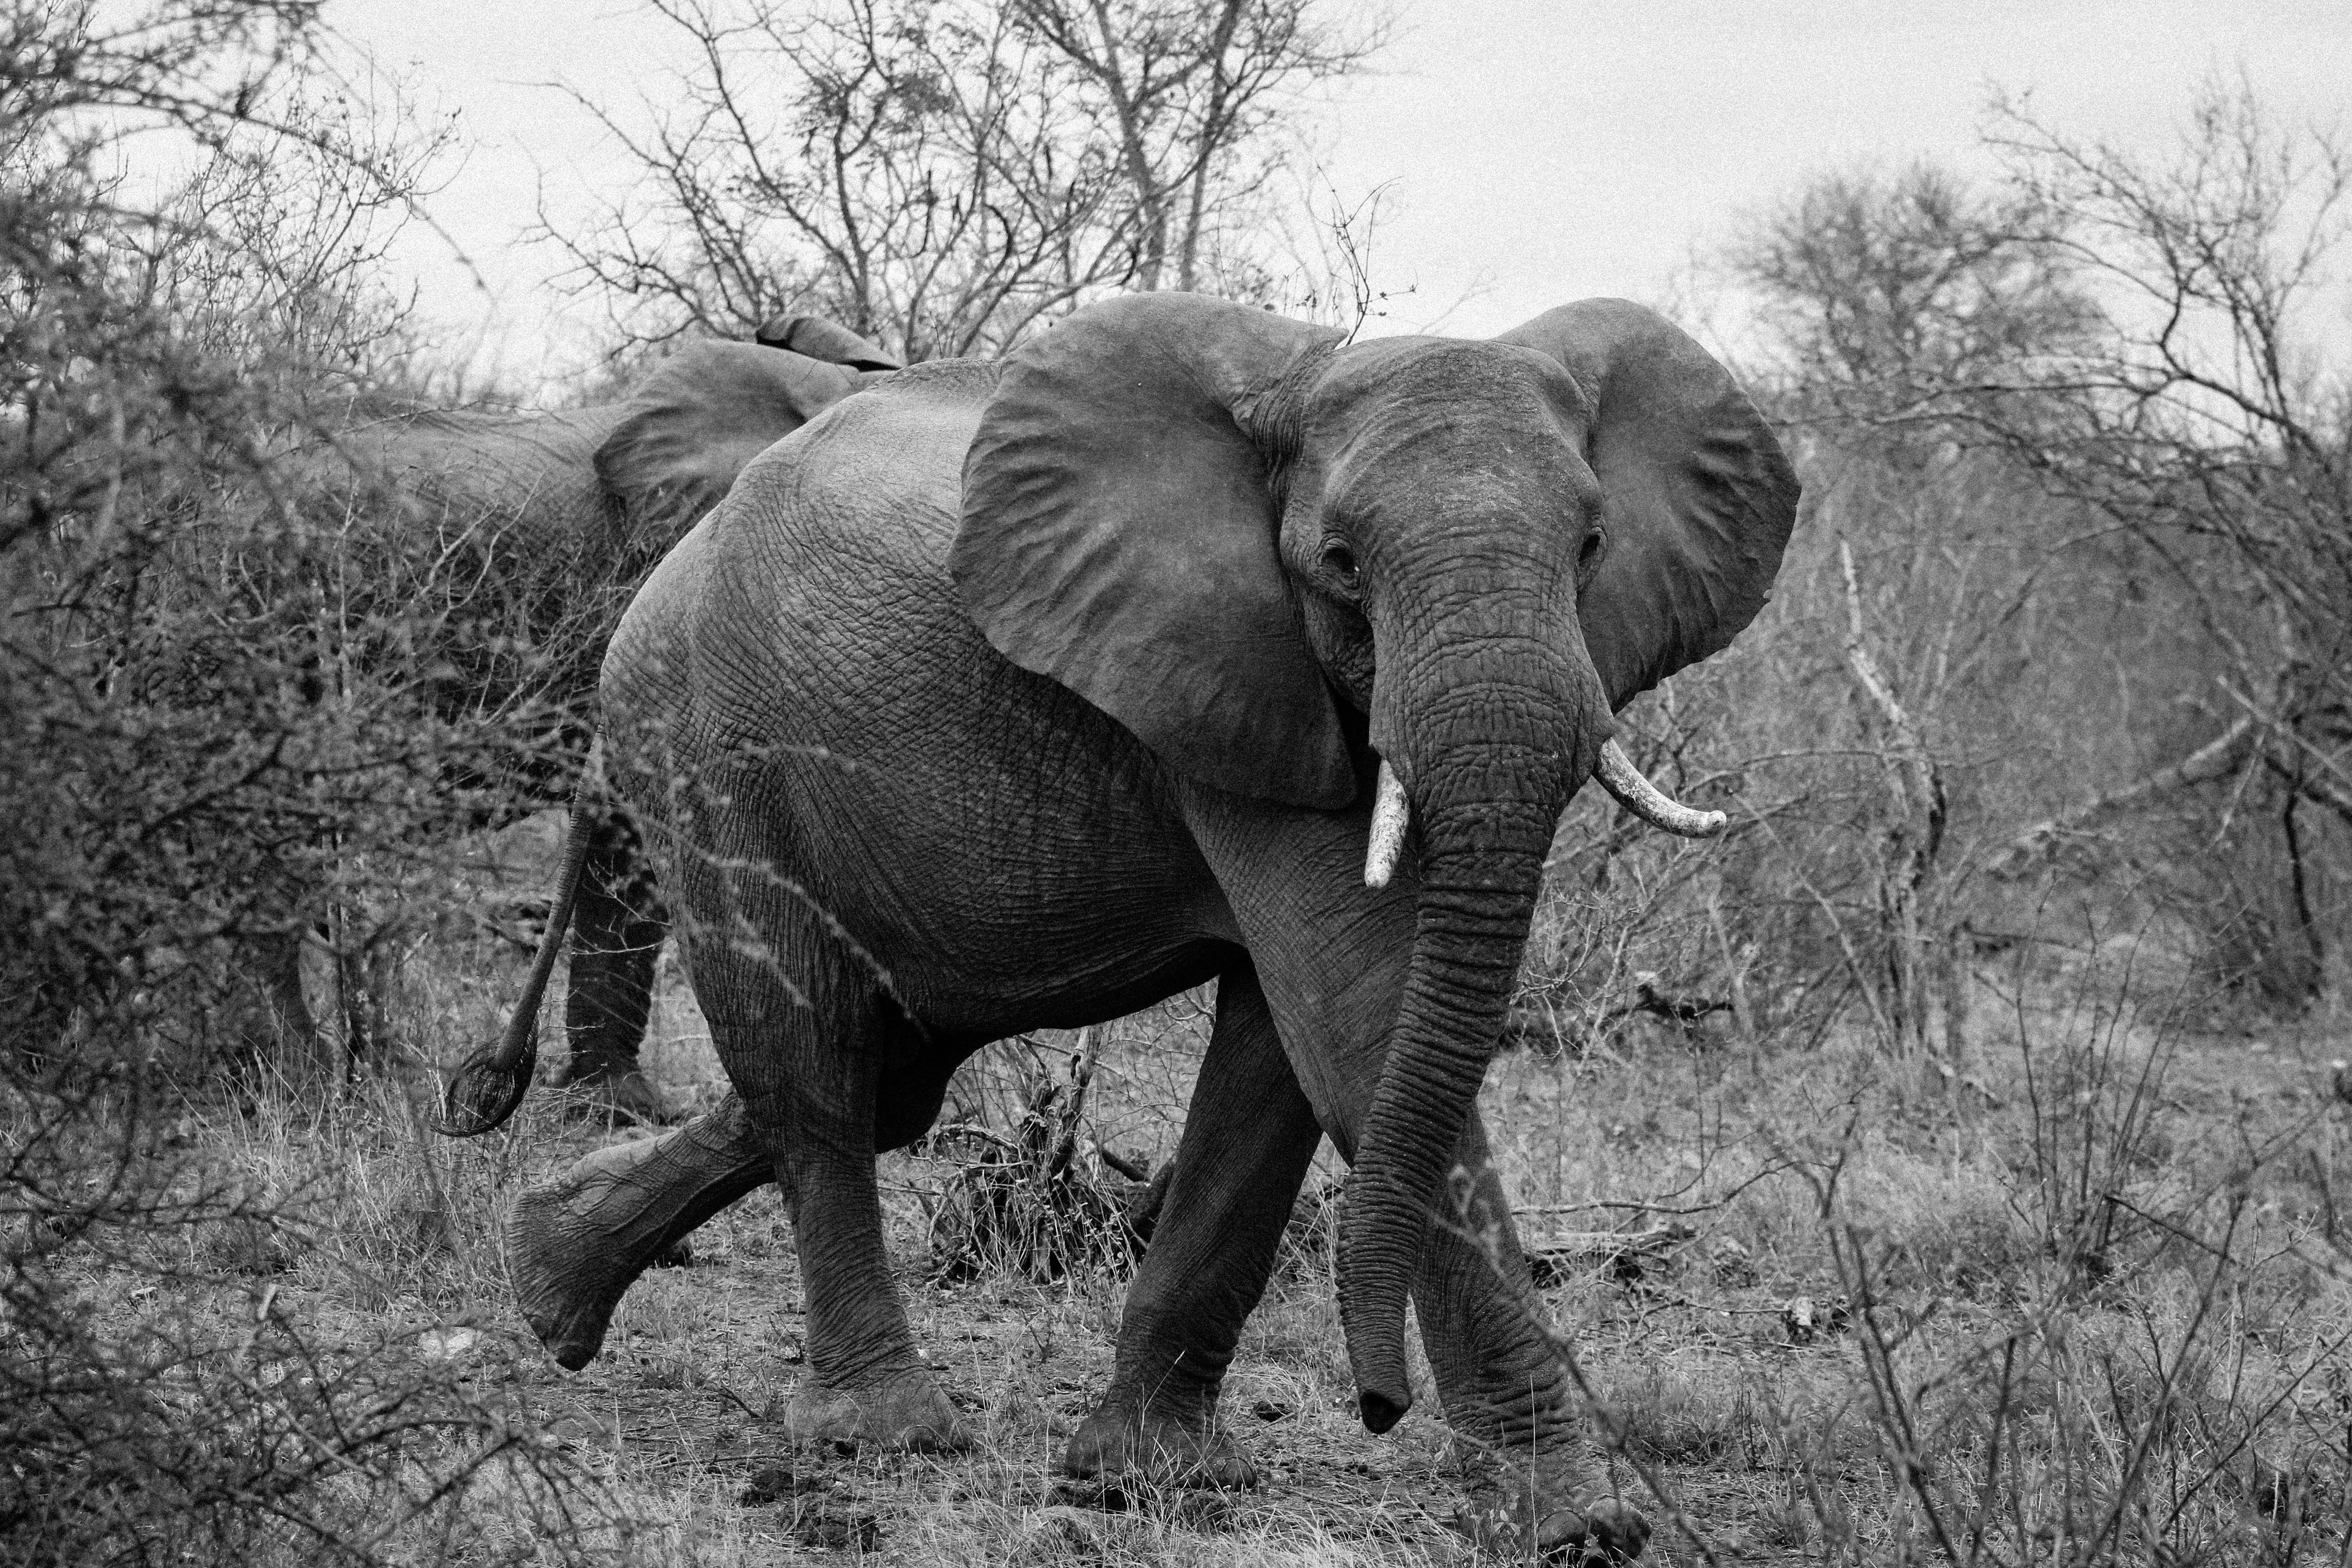
nature, black and white, wildlife, wild, mammal, monochrome, fauna, elephant, african, safari, indian elephant, african elephant, monochrome photography, elephants and mammoths